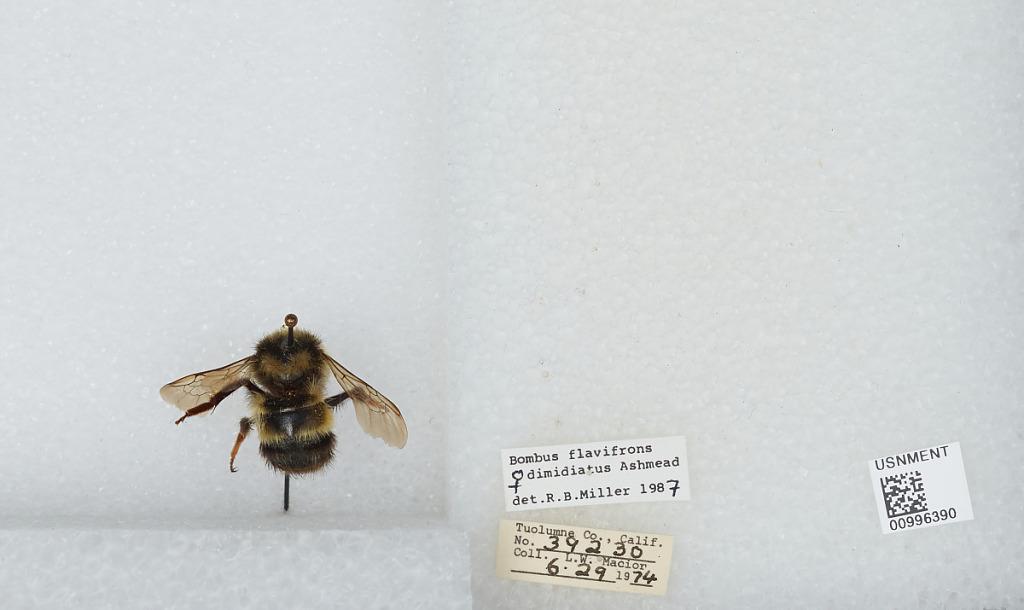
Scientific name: Bombus (Pyrobombus) flavifrons Cresson
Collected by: L. Macior
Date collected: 1974-6-29
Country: United States
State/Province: California
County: Tuolumne
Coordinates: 38.02, -119.94
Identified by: Miller, R. B.